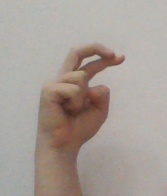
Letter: zay